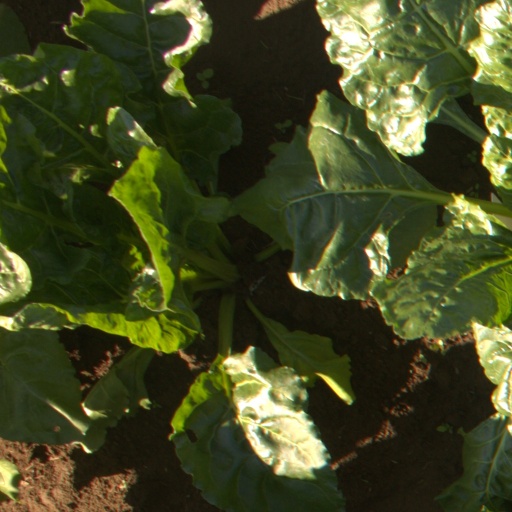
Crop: sugar beet